Mezz Mezzrow

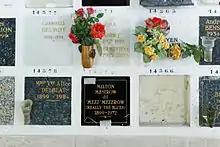
Père Lachaise Cemetery.

Milton Mesirow was ethnically and religiously Jewish, and was raised in Chicago. His wife, Johnnie Mae, was a black Baptist. They had one son, Milton Mesirow, Jr. According to the younger Mesirow, the surname "Mezzrow" was a "pen name" of his father's. In an interview with "The New York Times" in 2015, "Mezz Jr.", as he was known, told a reporter: "My father put me in a shul, and my mother's side tried to make me a Baptist. So when I'm asked what my religion is, I just say 'jazz.'"